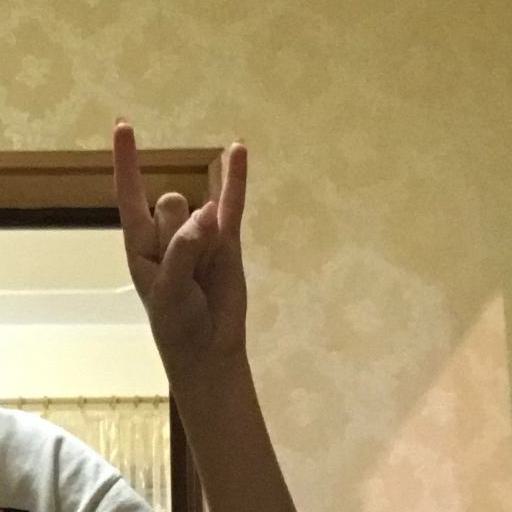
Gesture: rock